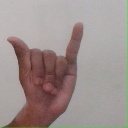
अक्षर: य